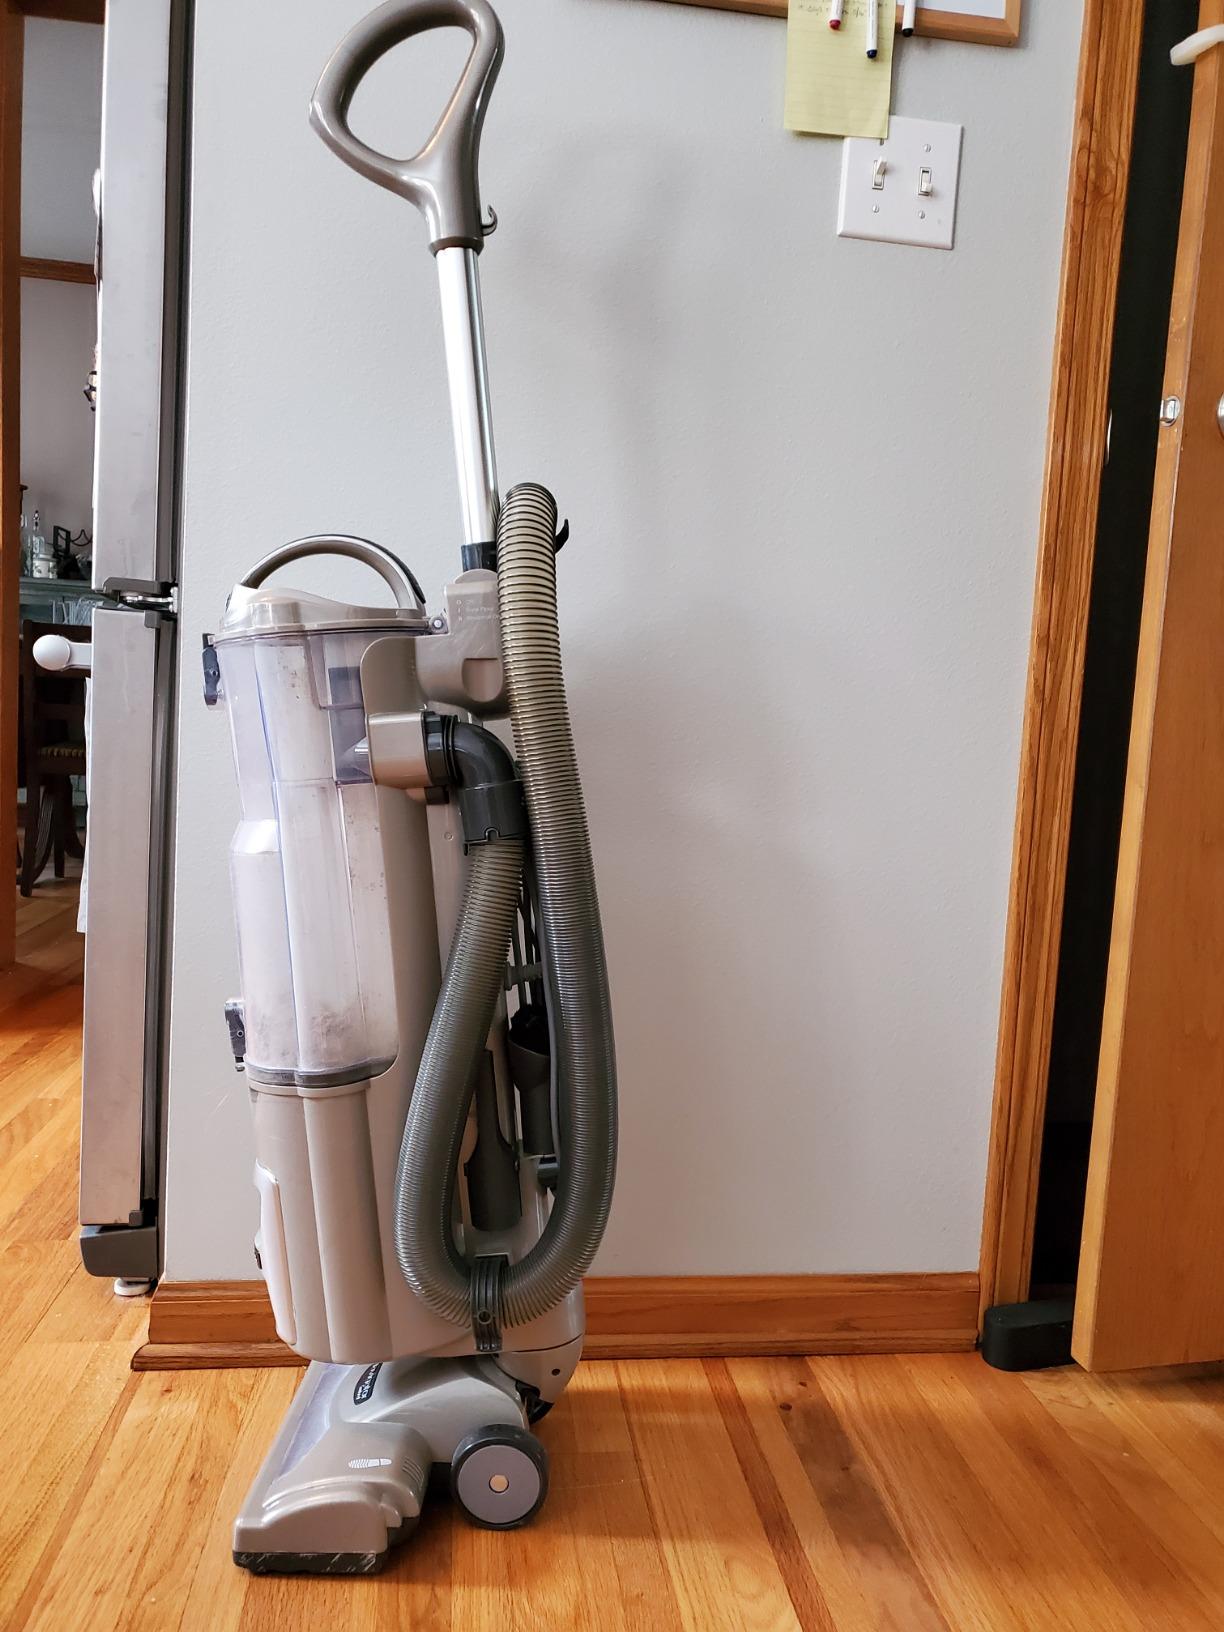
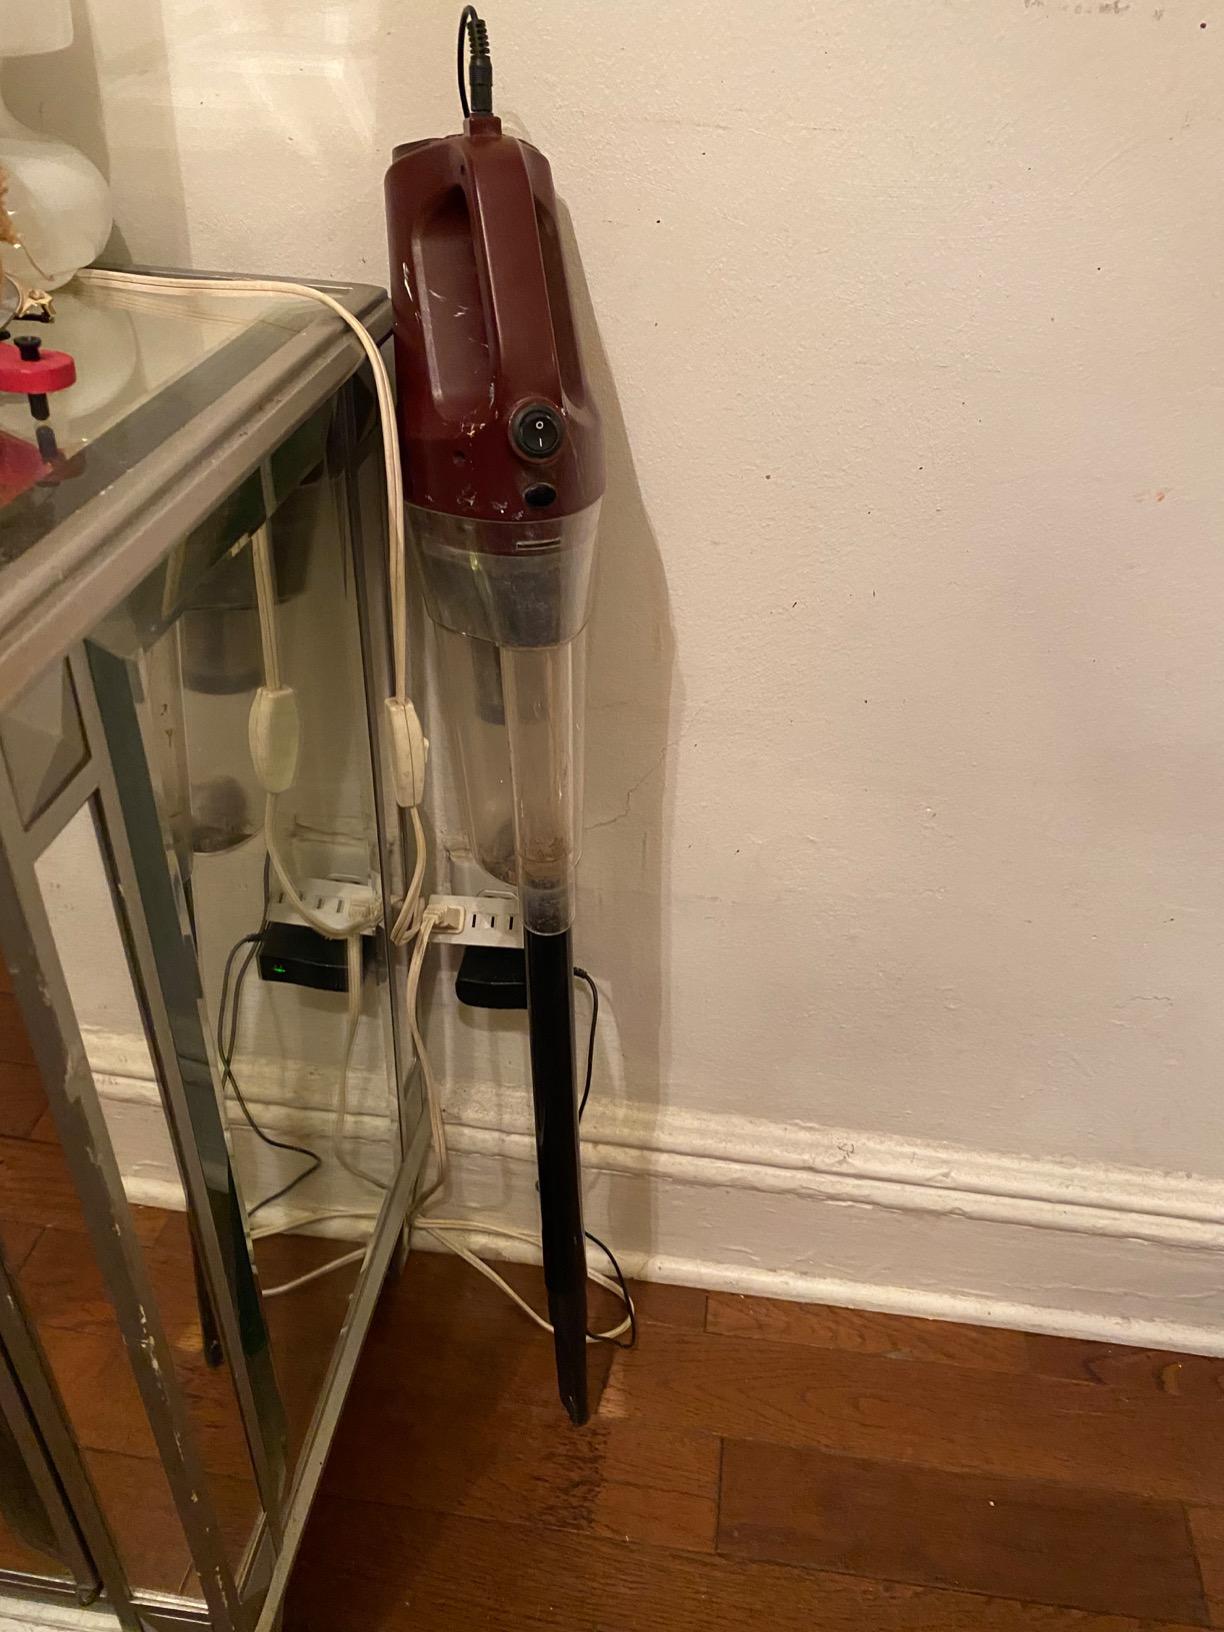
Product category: items_vacuum
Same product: no